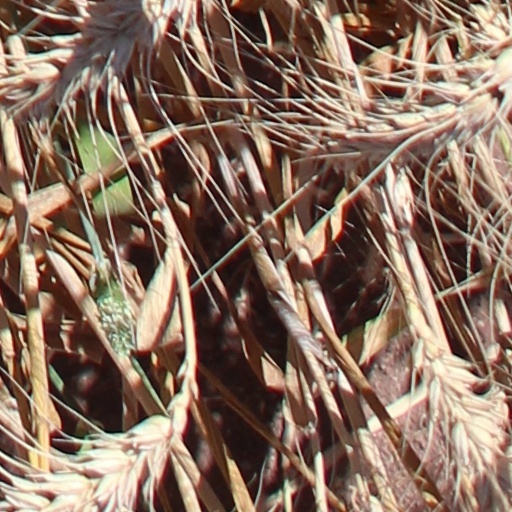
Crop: wheat